Mumon: The Land of Stealth

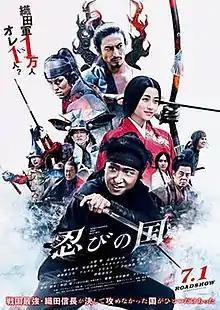
Promotional poster

is a Japanese jidaigeki film, directed by Yoshihiro Nakamura and based on the novel "Shinobi no Kuni" by Ryō Wada. For international distribution, the film has been titled "Mumon - The Land of Stealth". Set during the Sengoku period, the film focuses on fictional events that take place surrounding the Tenshō Iga War. "Mumon: The Land of Stealth" was theatrically released in Japan by Toho on July 1, 2017. The theme song for the film is "" by the Japanese group Arashi.